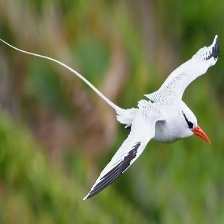
Species: RED BILLED TROPICBIRD
Scientific name: PHAETHON AETHEREU